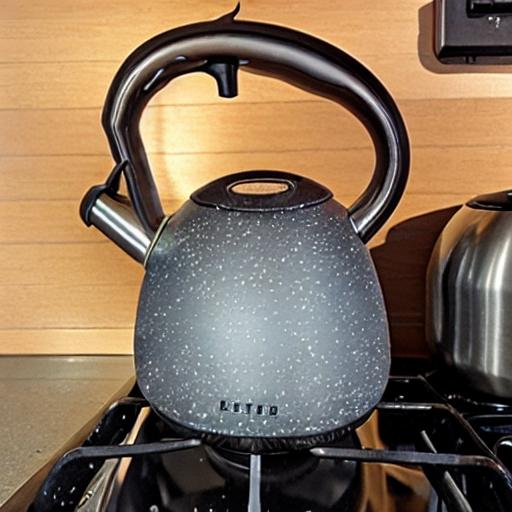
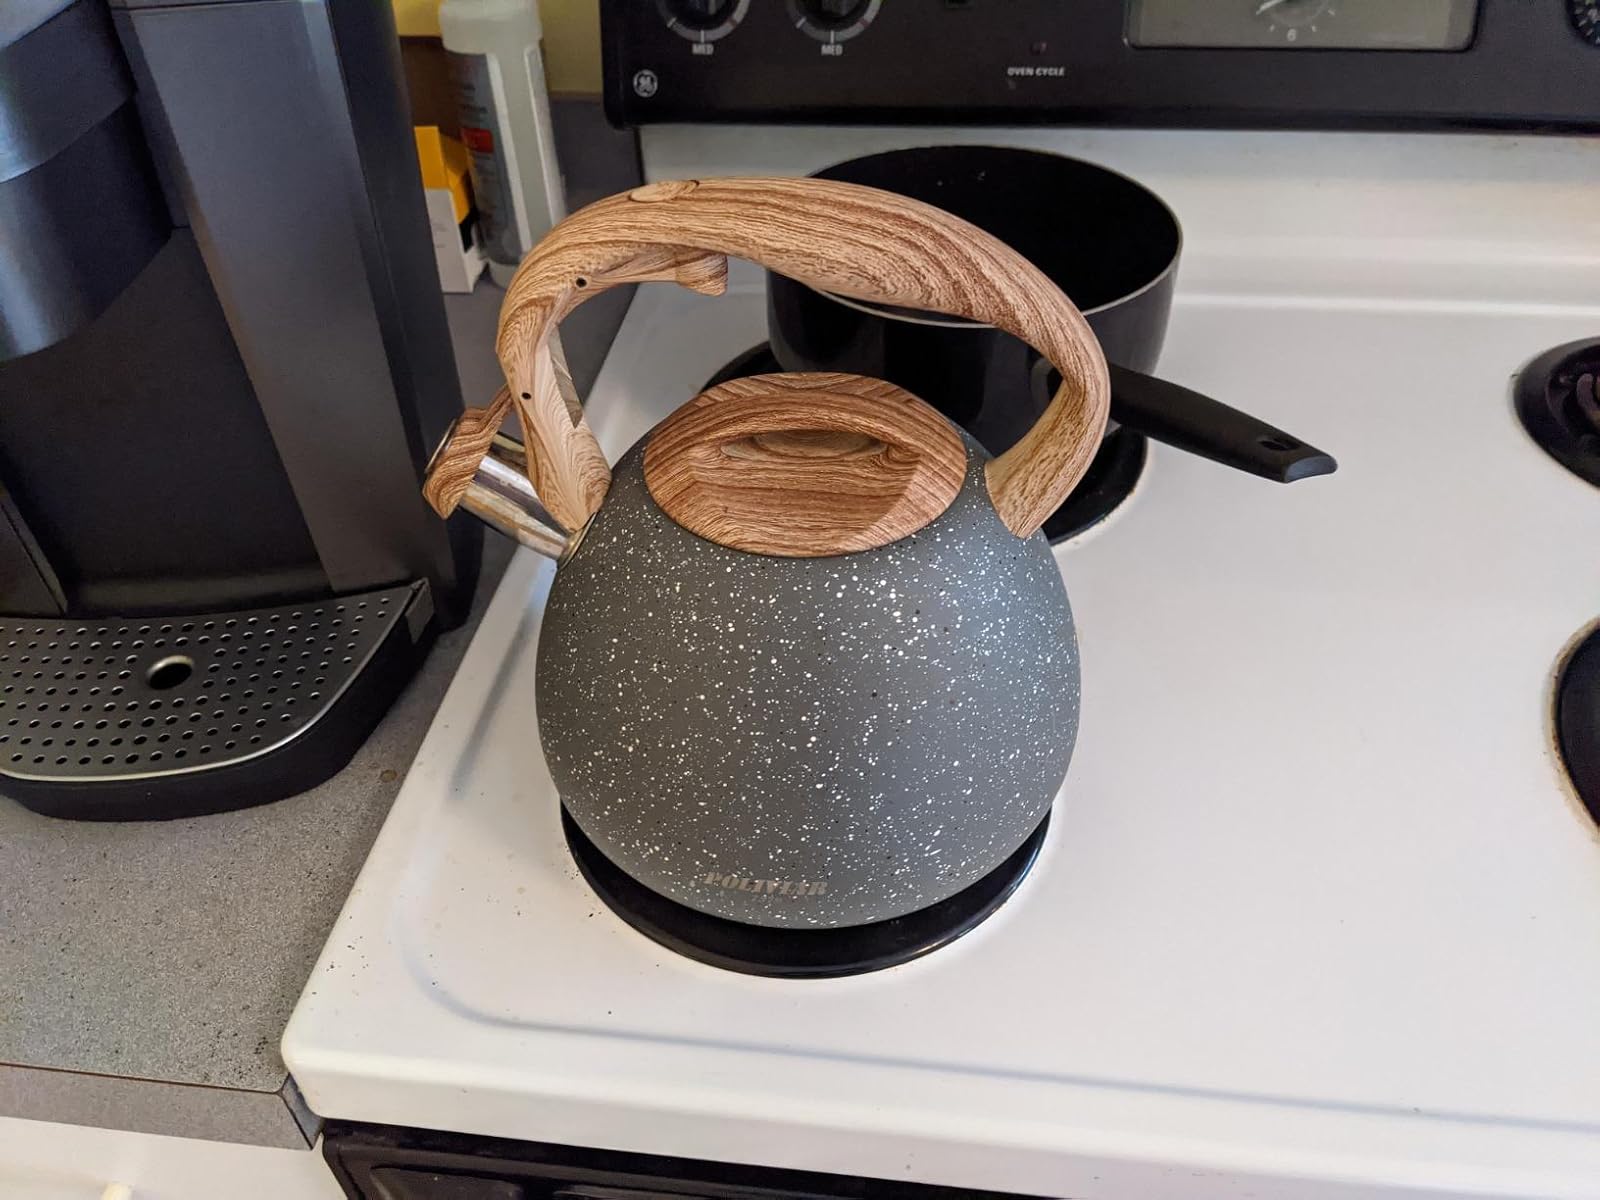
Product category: items_kettle
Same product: no